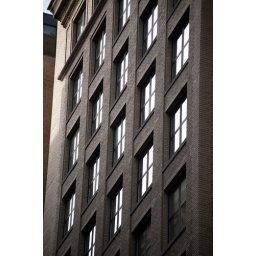
Exterior walls of buildings in Boston, Massachusetts, USA